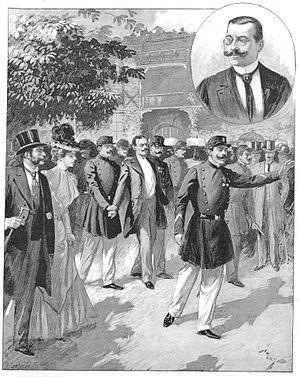
""L'arrestation du baron Christiani à l'hippodrome d'Auteuil. (Dessin de M. Parys, d'après une photographie de M. Borie.)"""
Cette page concerne l'année 1899 du calendrier grégorien.
Isidore-Fernand Chevreau, baron de Christiani, né à Corbeil le 16 janvier 1857 et mort à Paris le 30 juin 1928, est un militant monarchiste et antidreyfusard français, connu pour avoir agressé le Président de la République française, Émile Loubet, à l'hippodrome d'Auteuil le 4 juin 1899.